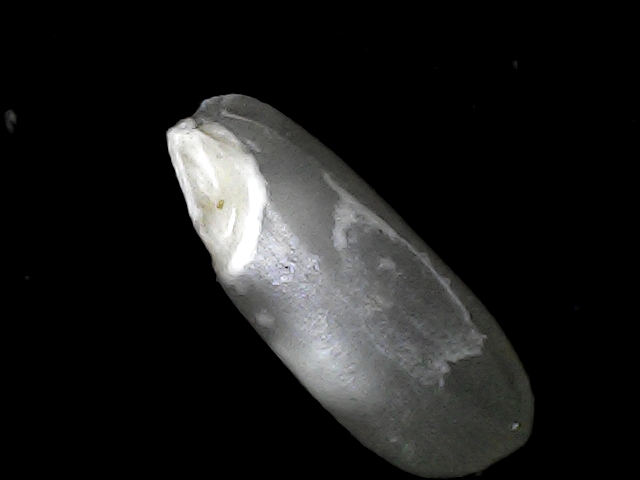
Rice variety: BD33